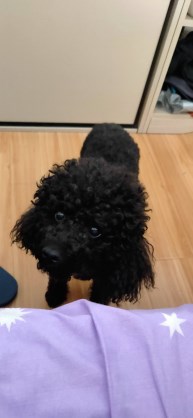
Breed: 2925-n000114-toy_poodle